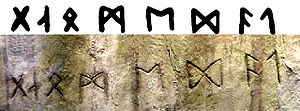
Heavener-runestenen
Nærbillede af Heavener-runestenens inskription.
Heavener-runestenen i Oklahoma, er en runesten, som formodes at være et moderne falsum. Dens korte indskrift er blevet fortolket som "Gaomedat" og videre fortolket som "Glomedal", "G. Nomedal". Nomedal er et norsk familienavn. Indskriften er lavet i det ældre runealfabet, men kun delvist korrekt. Den ældre futhark gik af brug mindst 200 år før vikingerne besøgte østkysten af Nordamerika, og dette er et stærkt indicium for at der er tale om et falskneri.